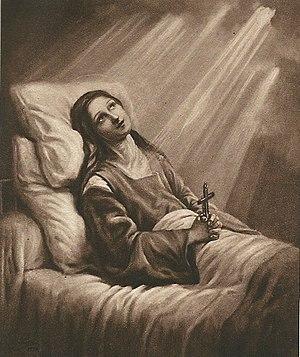
Gravure de ""Sainte Thérèse de l'Enfant Jésus, Histoire d'une âme écrite par elle-même, Lisieux, Office central de Lisieux (Calvados), &amp
Marie-Françoise Thérèse Martin, en religion sœur Thérèse de l'Enfant-Jésus et de la Sainte-Face, également connue sous les appellations sainte Thérèse de Lisieux, sainte Thérèse de l'Enfant-Jésus ou encore la petite Thérèse, est une religieuse carmélite française née à Alençon dans l'Orne en France le 2 janvier 1873 et morte à l'âge de 24 ans à Lisieux en France le 30 septembre 1897.